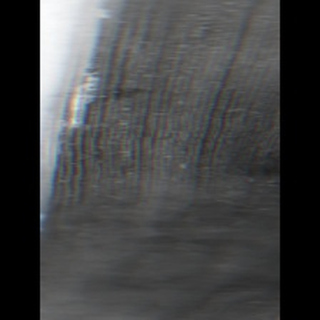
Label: sugarcane_yellow_leaf_disease